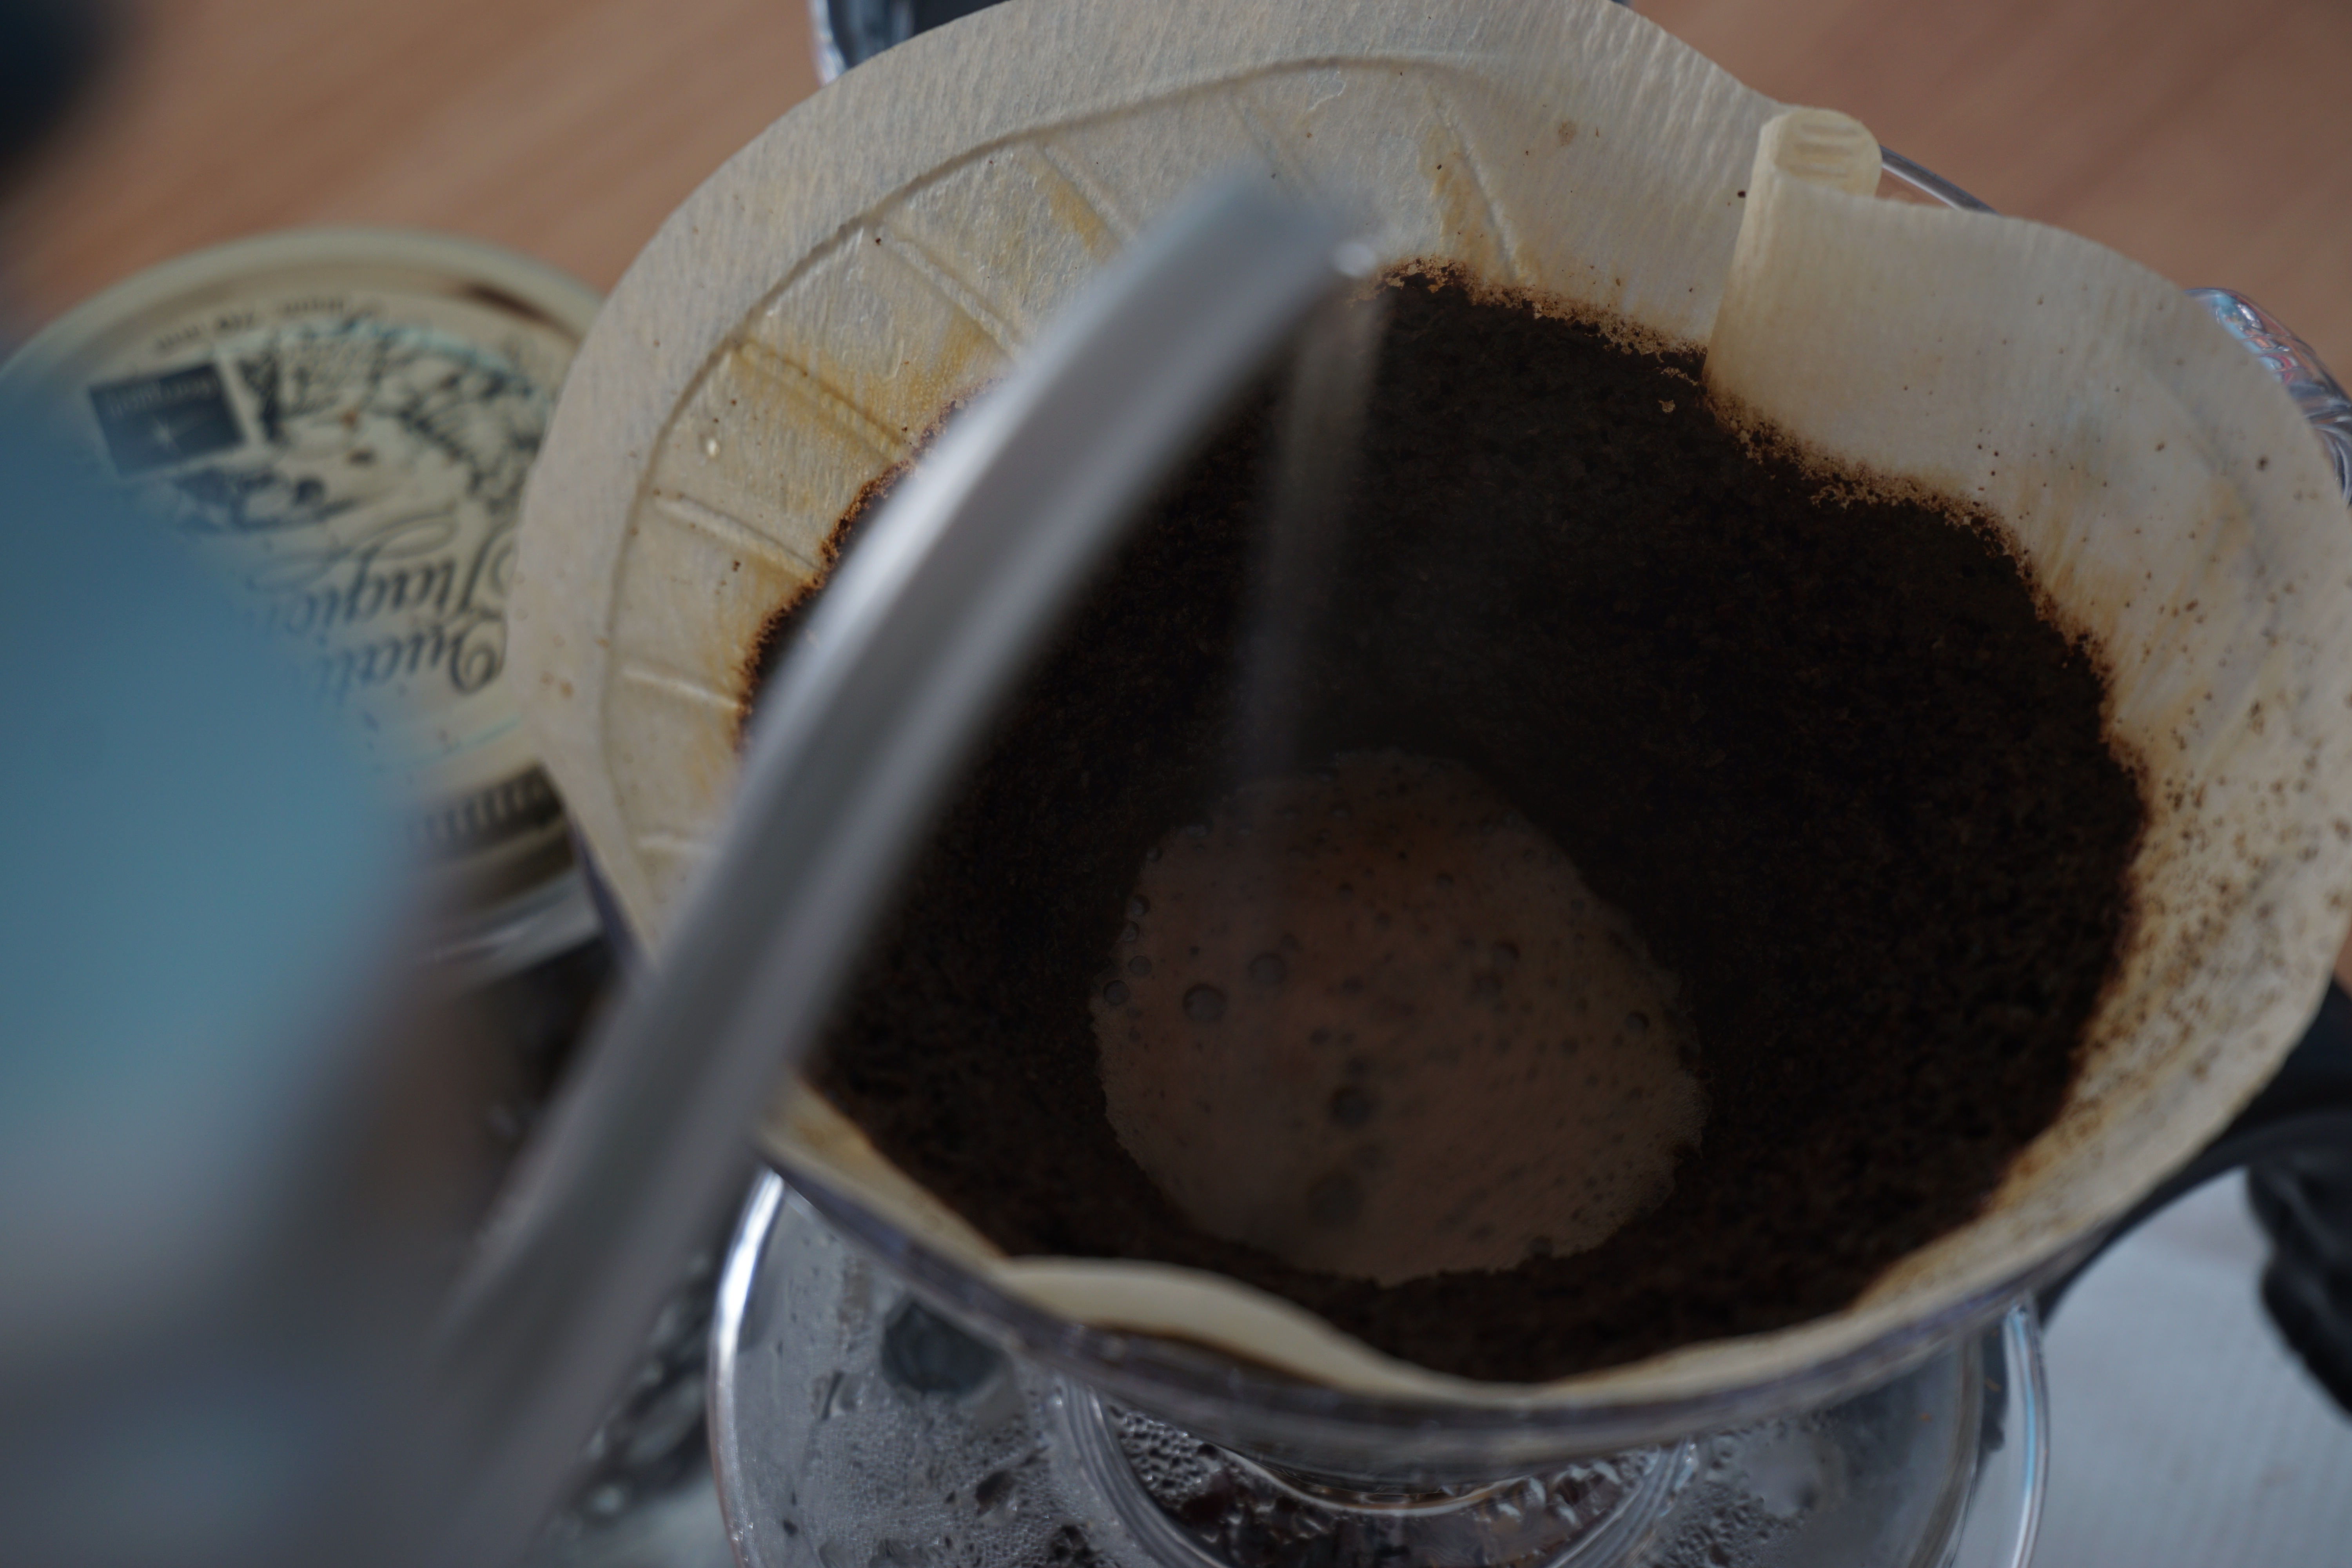
coffee, bean, food, drink, chocolate, baking, dessert, icing, americano, flavor, buttercream, drip coffee, snack food